Jennifer Gillis

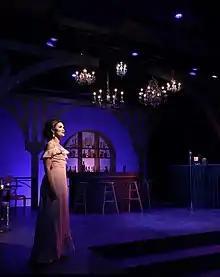
Jennifer Gillis Red Hot Cole

Gillis has played leading roles all across Canada in Professional Canadian Musicals. Roles include Ariel in Disney's "The Little Mermaid," Maria in "West Side Story," Beth in "Little Women," Millie Dilmount in "Thoroughly Modern Millie," Ariel Moore in "Footloose," Miss. Dorothy Brown in "Thoroughly Modern Millie," Gertrude McFuzz in "Seussical," Diana in "Anne of Green Gables," Kim MacAfee in "Bye Bye Birdie," Little Red in "Into the Woods" to name select credits.